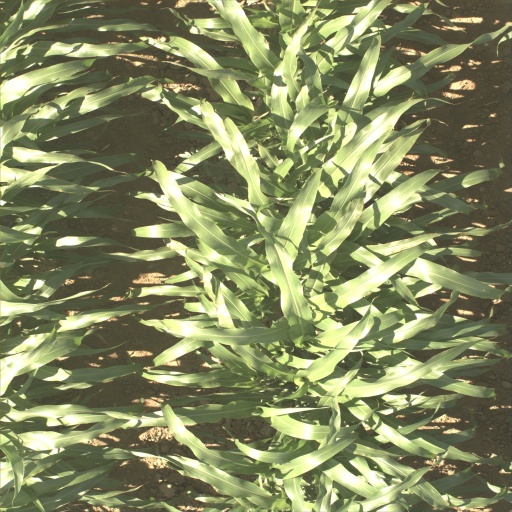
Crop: sorghum